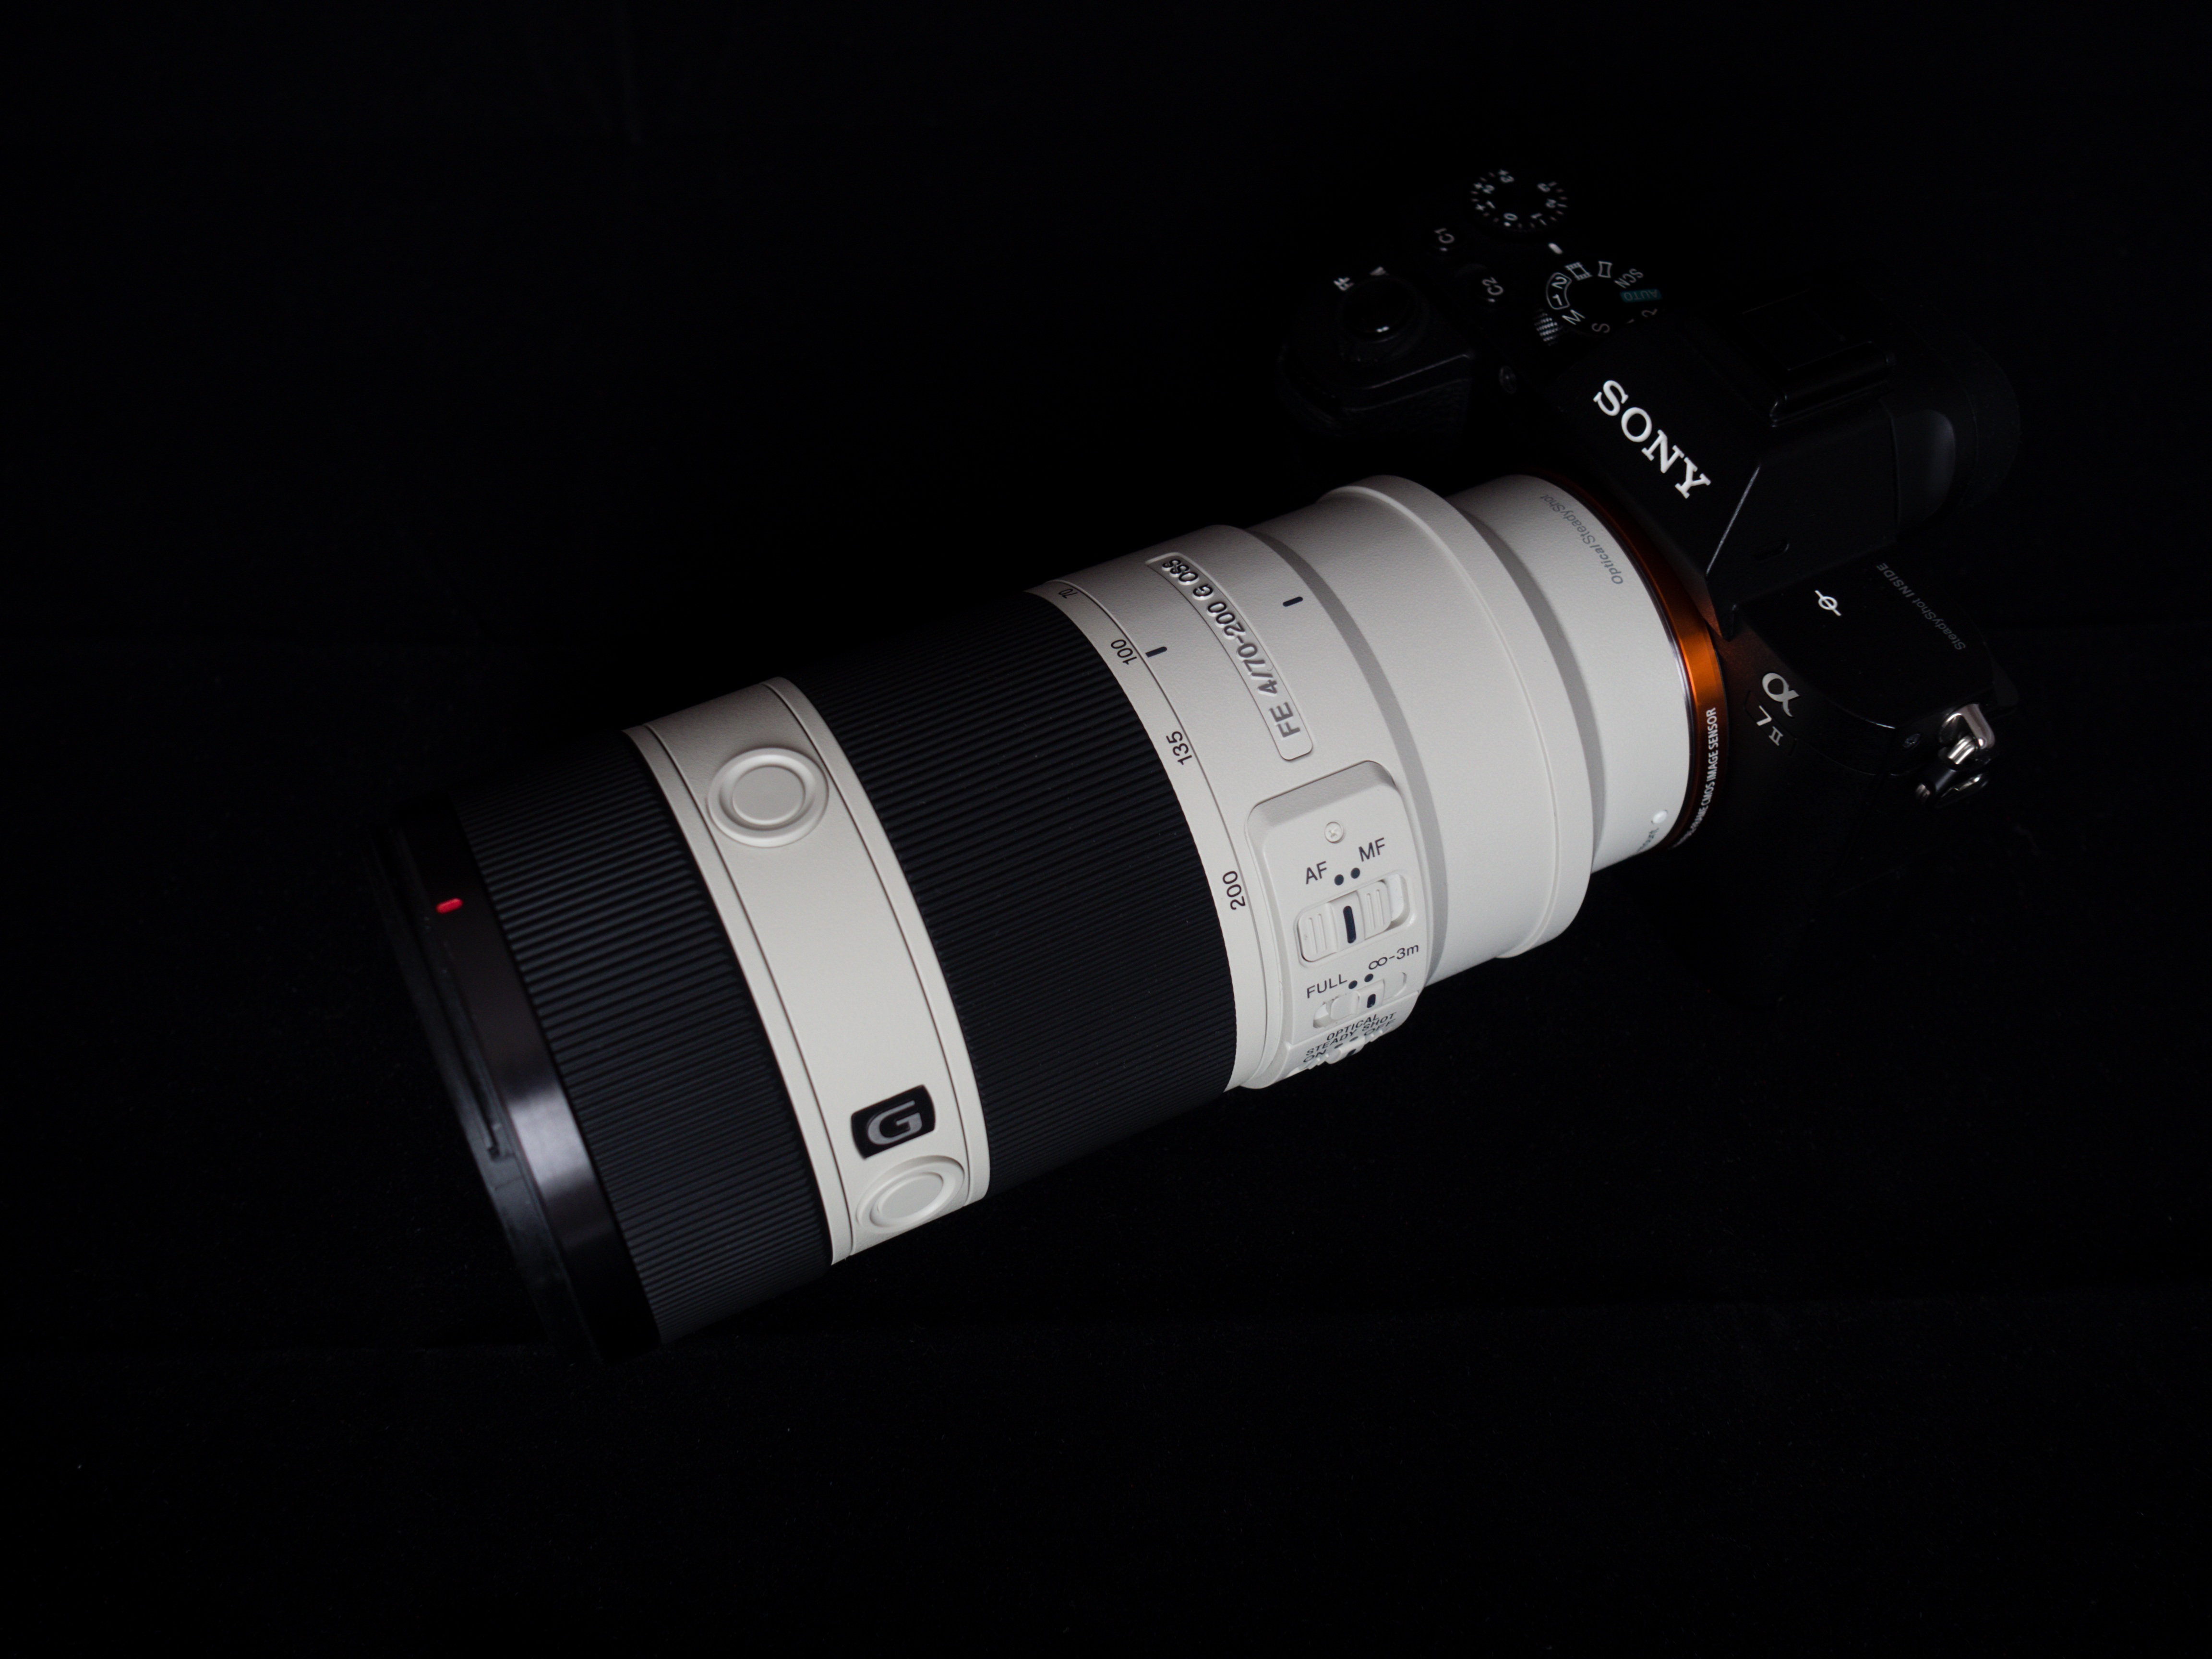
light, camera, lens, gadget, laser, brand, product, electronics, sony, camera lens